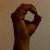
The image shows a hand gesture representing the letter 'O' in Indian Sign Language.